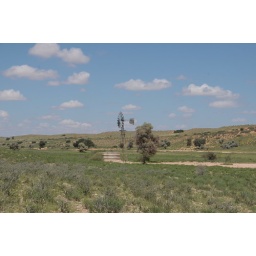
Water hole in the Nossob river bed near Auchterlonie